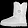
Label: Ankle boot